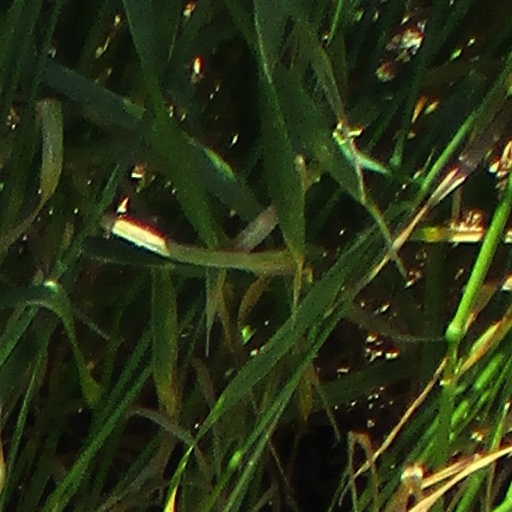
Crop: wheat